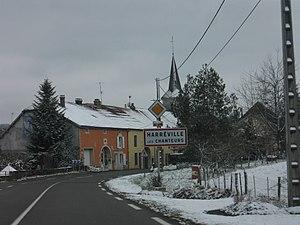
Harréville-les-Chanteurs est une commune française située dans le département de la Haute-Marne, en région Grand Est.